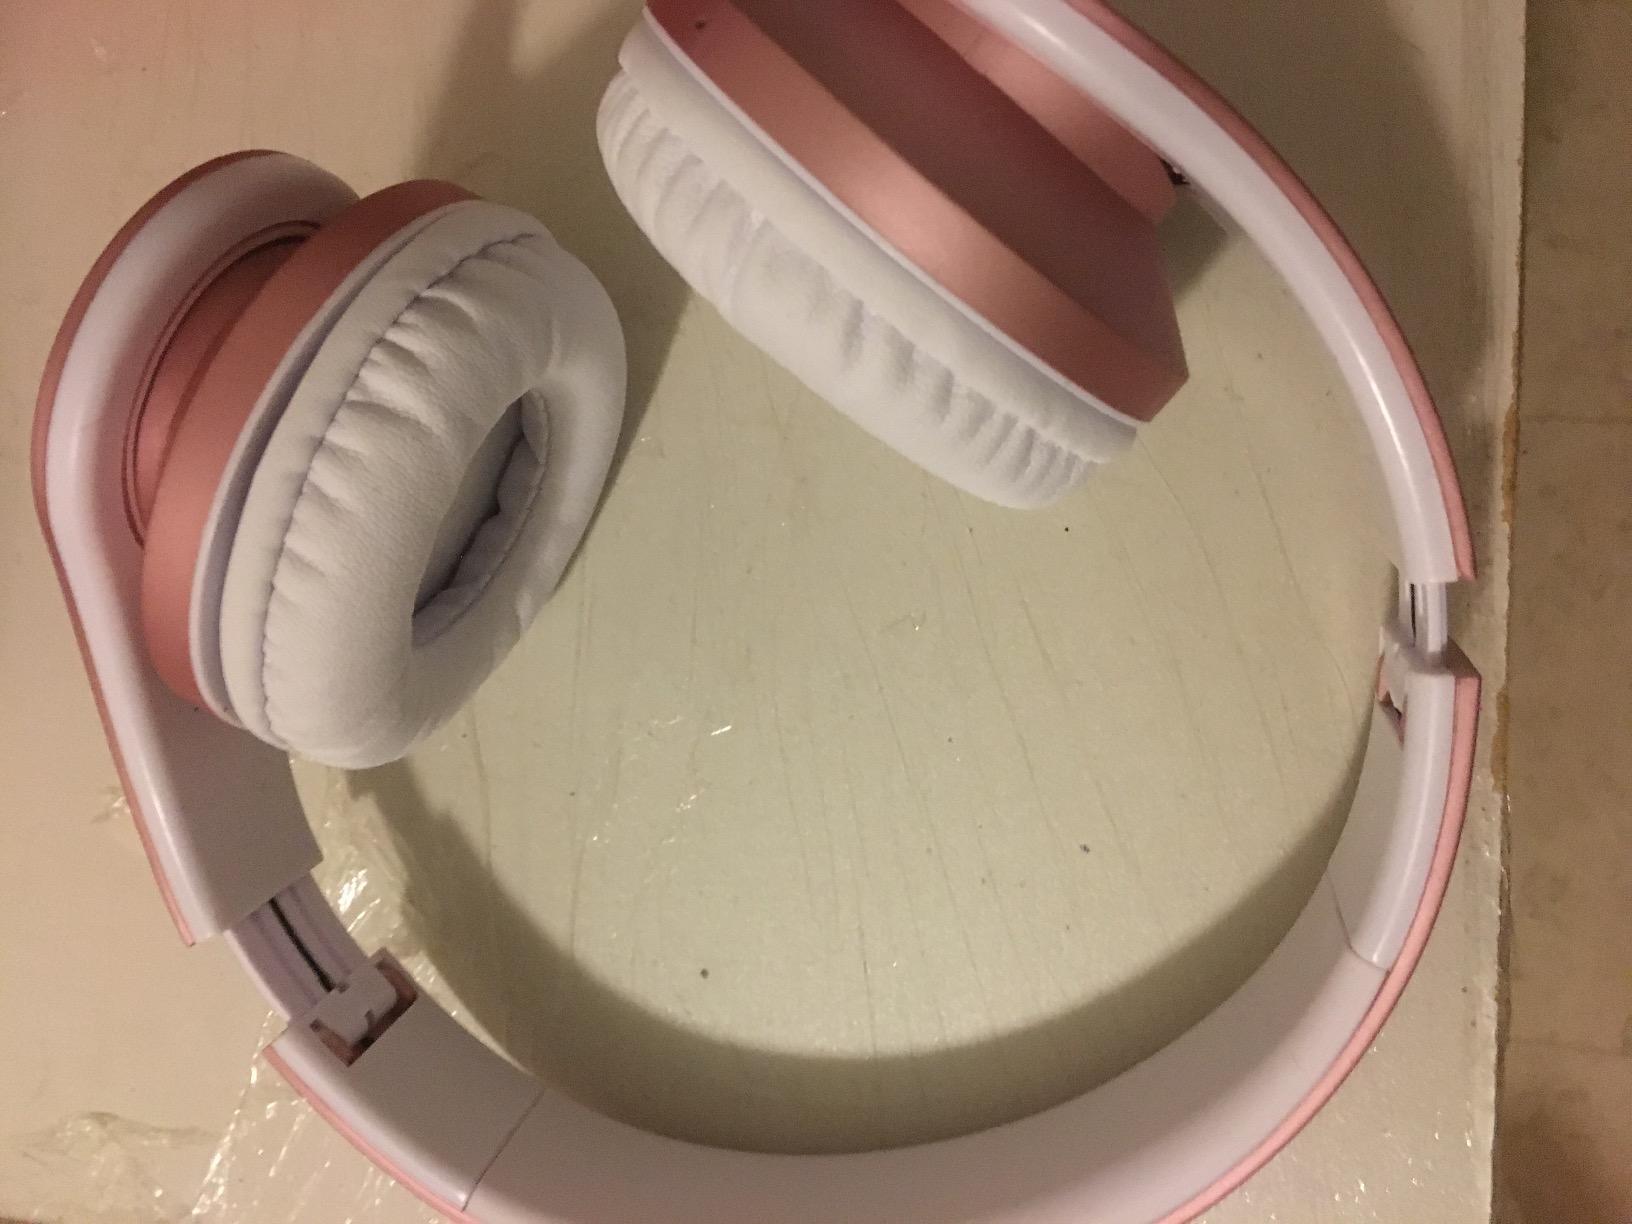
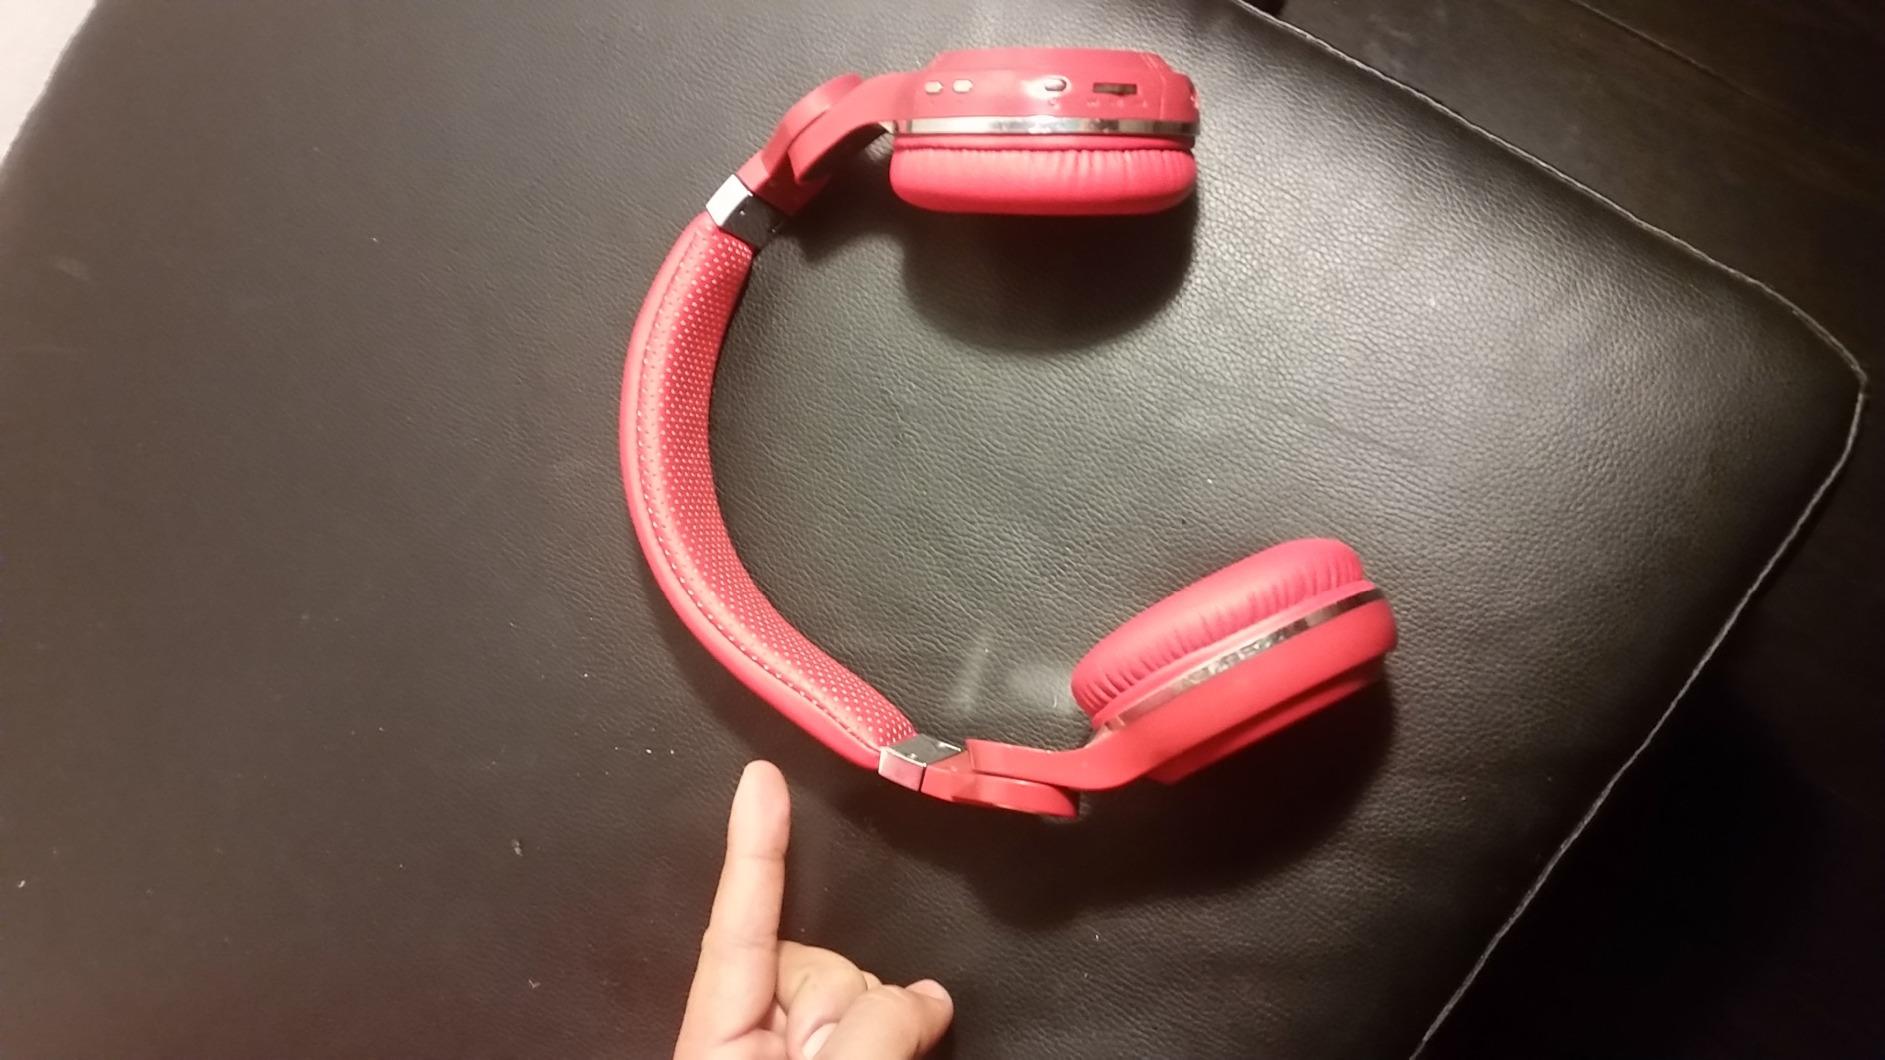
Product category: headphones
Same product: no